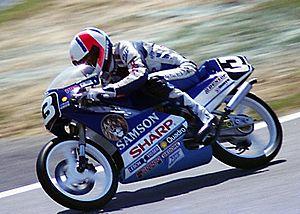
Hans Spaan, né le 24 décembre 1958 à Assen aux Pays-Bas, est un ancien pilote de vitesse moto.